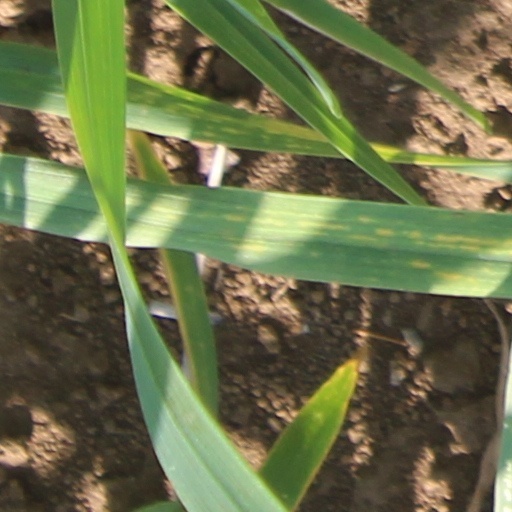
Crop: wheat